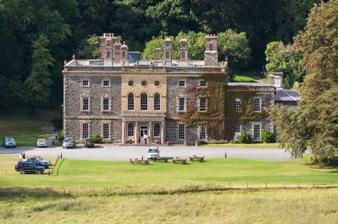
Building: Nanteos Mansion
Country: United Kingdom
Year built: 1757
Country house hotel in Ceredigion, Wales Nanteos Mansion frontage The façade of Nanteos Mansion Nanteos ( Welsh : Plas Nanteos , Nanteos Mansion) is an 18th-century former country house in Llanbadarn-y-Creuddyn, near Aberystwyth , Ceredigion , Wales . A Grade I listed building , it is now a country house hotel. The gardens and parkland surrounding the mansion are listed on the Cadw/ICOMOS Register of Parks and Gardens of Special Historic Interest in Wales . The current building was constructed between 1738 and 1757 for the Powell family, with the Shrewsbury architect Edward Haycock Sr. designing the stable block in the 1830s, and William Ritson Coultart designing the east wing and rear offices in 1841. The family occupied the house for some 200 years up until the last of the Powells, Margaret Powell, who died in 1951. At its peak the Nanteos estate comprised some 31,000 acres in 1800, covering most of what is today Aberystwyth, and was the major employer of the county. The name derives from the Welsh for "brook" ( nant ) and " nightingale " ( eos ). The house was once the home of the Nanteos Cup , a medieval mazer drinking bowl that has been attributed with a supernatural ability to heal those who drink from it; it was traditionally believed to be fashioned from a piece of the True Cross . A 1905 pamphlet declared it to be the Holy Grail . History Nanteos in its grounds The earliest recorded occupant of the estate was Colonel John Jones, a Royalist during the English Civil War and High Sheriff of Cardiganshire for 1665. He had no sons and so the estate was inherited in 1666 by his daughter Anne, who had married a Dutch mining engineer, Cornelius Le Brun, who in turn became High Sheriff in 1676. Their only daughter Averina duly inherited, having married William Powell (1658–1738) of Llechwedd Dyrus, and passed it on in 1738 to their eldest son, Thomas . Thomas had married a wealthy heiress, Mary Frederick, and started to build the present house soon afterwards. He was MP in turn for Cardigan Boroughs and Cardiganshire and died in a London street. The property then descended in the family to the Reverend William Powell in 1752, who completed the building work. His son Thomas inherited and was High Sheriff in 1785; Thomas's son William Edward was High Sheriff in 1810 and MP for Cardiganshire between 1816 and his death in 1854. The property passed to his son William Thomas Rowland Powell , who was also MP for Cardiganshire. In 1878 the property was inherited by his son George , an antiquary and collector. The property was inherited by his nephew William Beauclerk Powell and then by his son Edward Athelstan Lewis Powell, whose son and heir William Edward George Pryse Wynne Powell was killed in the First World War. The property passed to Edward Athelstan Lewis Powell's widow Margaret, who died in 1930. She bequeathed the property in 1951 to Mrs. Elizabeth Mirylees, a distant relative of her husband, who moved in 1956. She sold it only 11 years later to Geoff and Rose Bliss, who lived there until 1983, opening the building to the public. Since then there have been several owners but the mansion now operates as a hotel . In 2004 it was purchased by the Saxoncourt Group which completed a major refurbishment in 2012. Nanteos is a Grade I listed building . The gardens and park are designated Grade II* on the Cadw/ICOMOS Register of Parks and Gardens of Special Historic Interest in Wales . Gallery Nanteos Mansion, the seat of W. E .Powell, Esq M.P. , c. 1852 Nanteos, Ceredigion. From Nicholls, Annals and Antiquities of Wales 1872. Vol 1,130 Fireplace in former music room Side of house showing extension at back and bay window added by Edward Haycock Staircase ceiling Arcade at top of stairs Corridor with Doric columns, probably by Edward Haycock Lead rainwater head, dated 1757 Stable block Nanteos Lodge, by the architect R. K. Penson, 1857 References